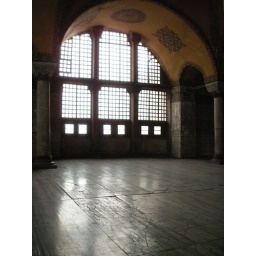
More of the most beautiful building in the world....this is on the second floor